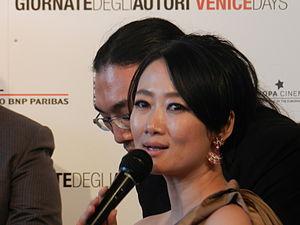
Zhao Tao, née le 28 janvier 1977 à Taiyuan dans la province du Shanxi, est une actrice chinoise. Elle a commencé sa carrière en 1999 et a tourné dans une dizaine de films. En 2012, pour La Petite Venise, elle a été la première Asiatique à remporter le David di Donatello de la meilleure actrice.